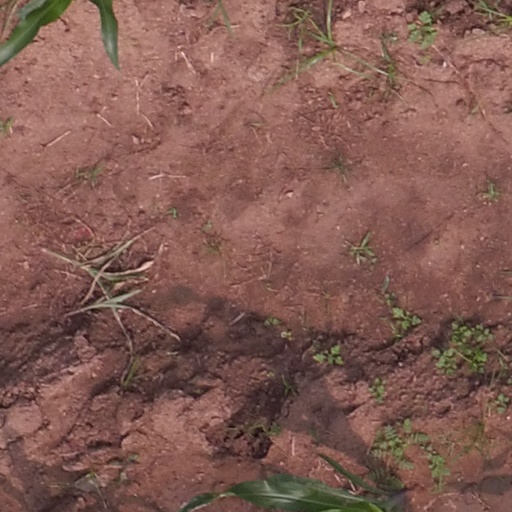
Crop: maize; corn